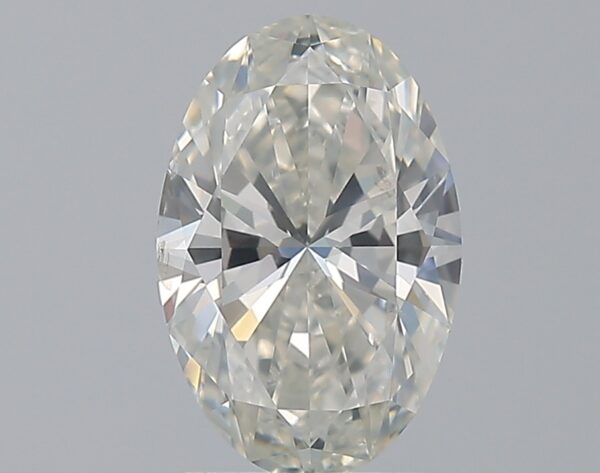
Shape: oval
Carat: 2.01
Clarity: SI2
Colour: H
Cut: EX
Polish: EX
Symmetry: EX
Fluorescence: M
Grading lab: GIA
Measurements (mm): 10.61 x 6.95 x 4.26